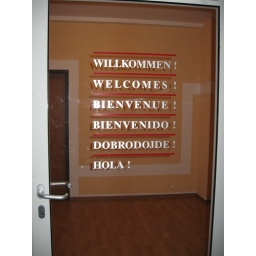
The door to our floor in the hostel in Weimar, Jugendherberge &amp;quot;Germania&amp;quot;. So cute!